Karen Anne Buljo

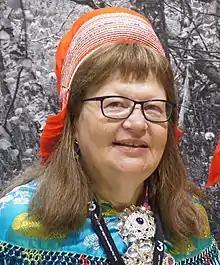
Karen Anne Buljo

Karen Anne Buljo (born 1 July 1964) is a Norwegian Saami author, who has authored over 10 books on children's literature and young adult literature in the Northern Sami language.